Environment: real
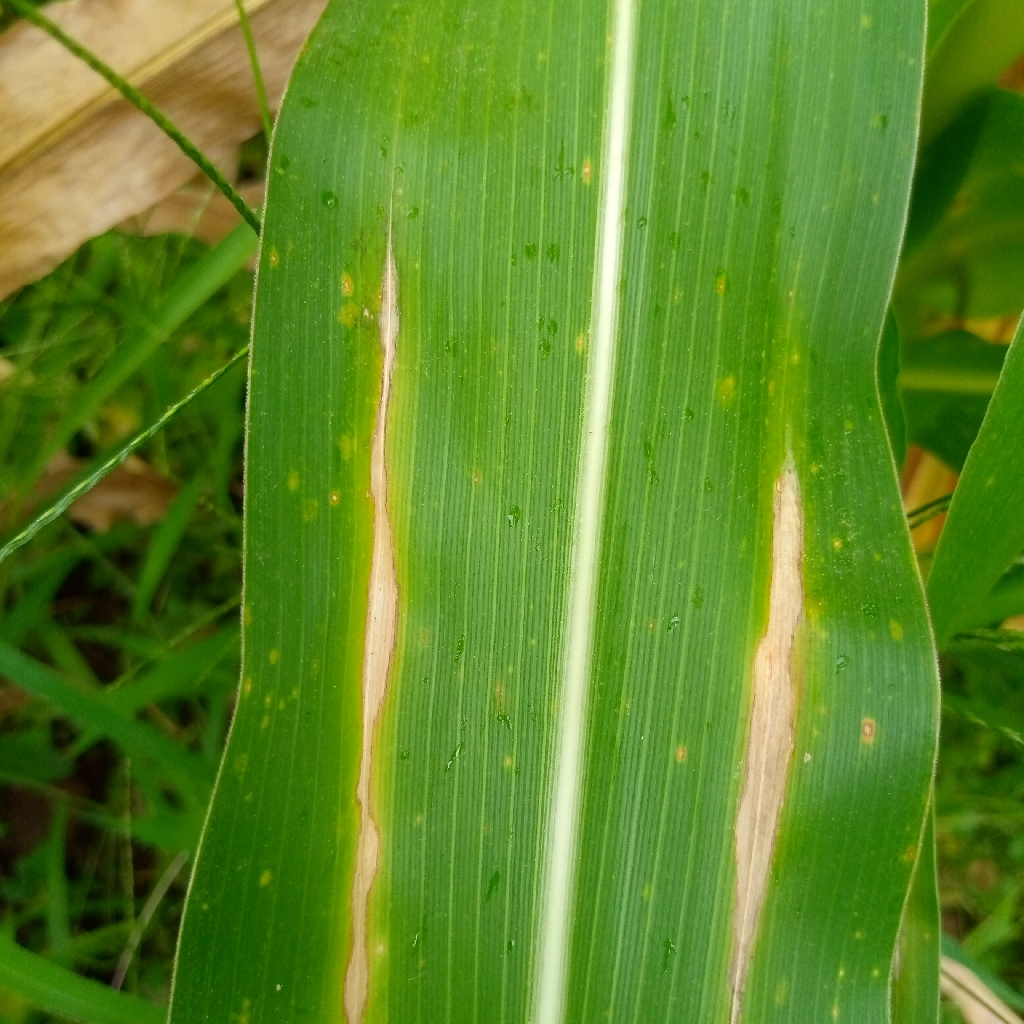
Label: northern_corn_leaf_blight